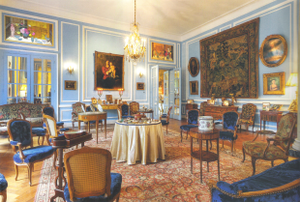
Chateau de la Grange, salon bleu. Résidence du Comte et de la Comtesse de Selancy
Le château de La Grange construit en 1731 est situé au lieu-dit la Grange à Manom en région Grand Est.